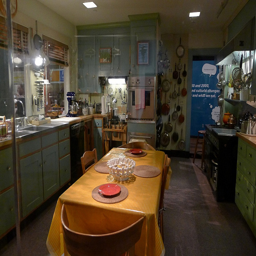
A table has an orange table cloth on it
A kitchen with a table covered by a tablecloth set with plates.
A large kitchen with a table in the middle
The large kitchen has a dining table in the middle of it.
A table is set with plates to get ready for dinner.